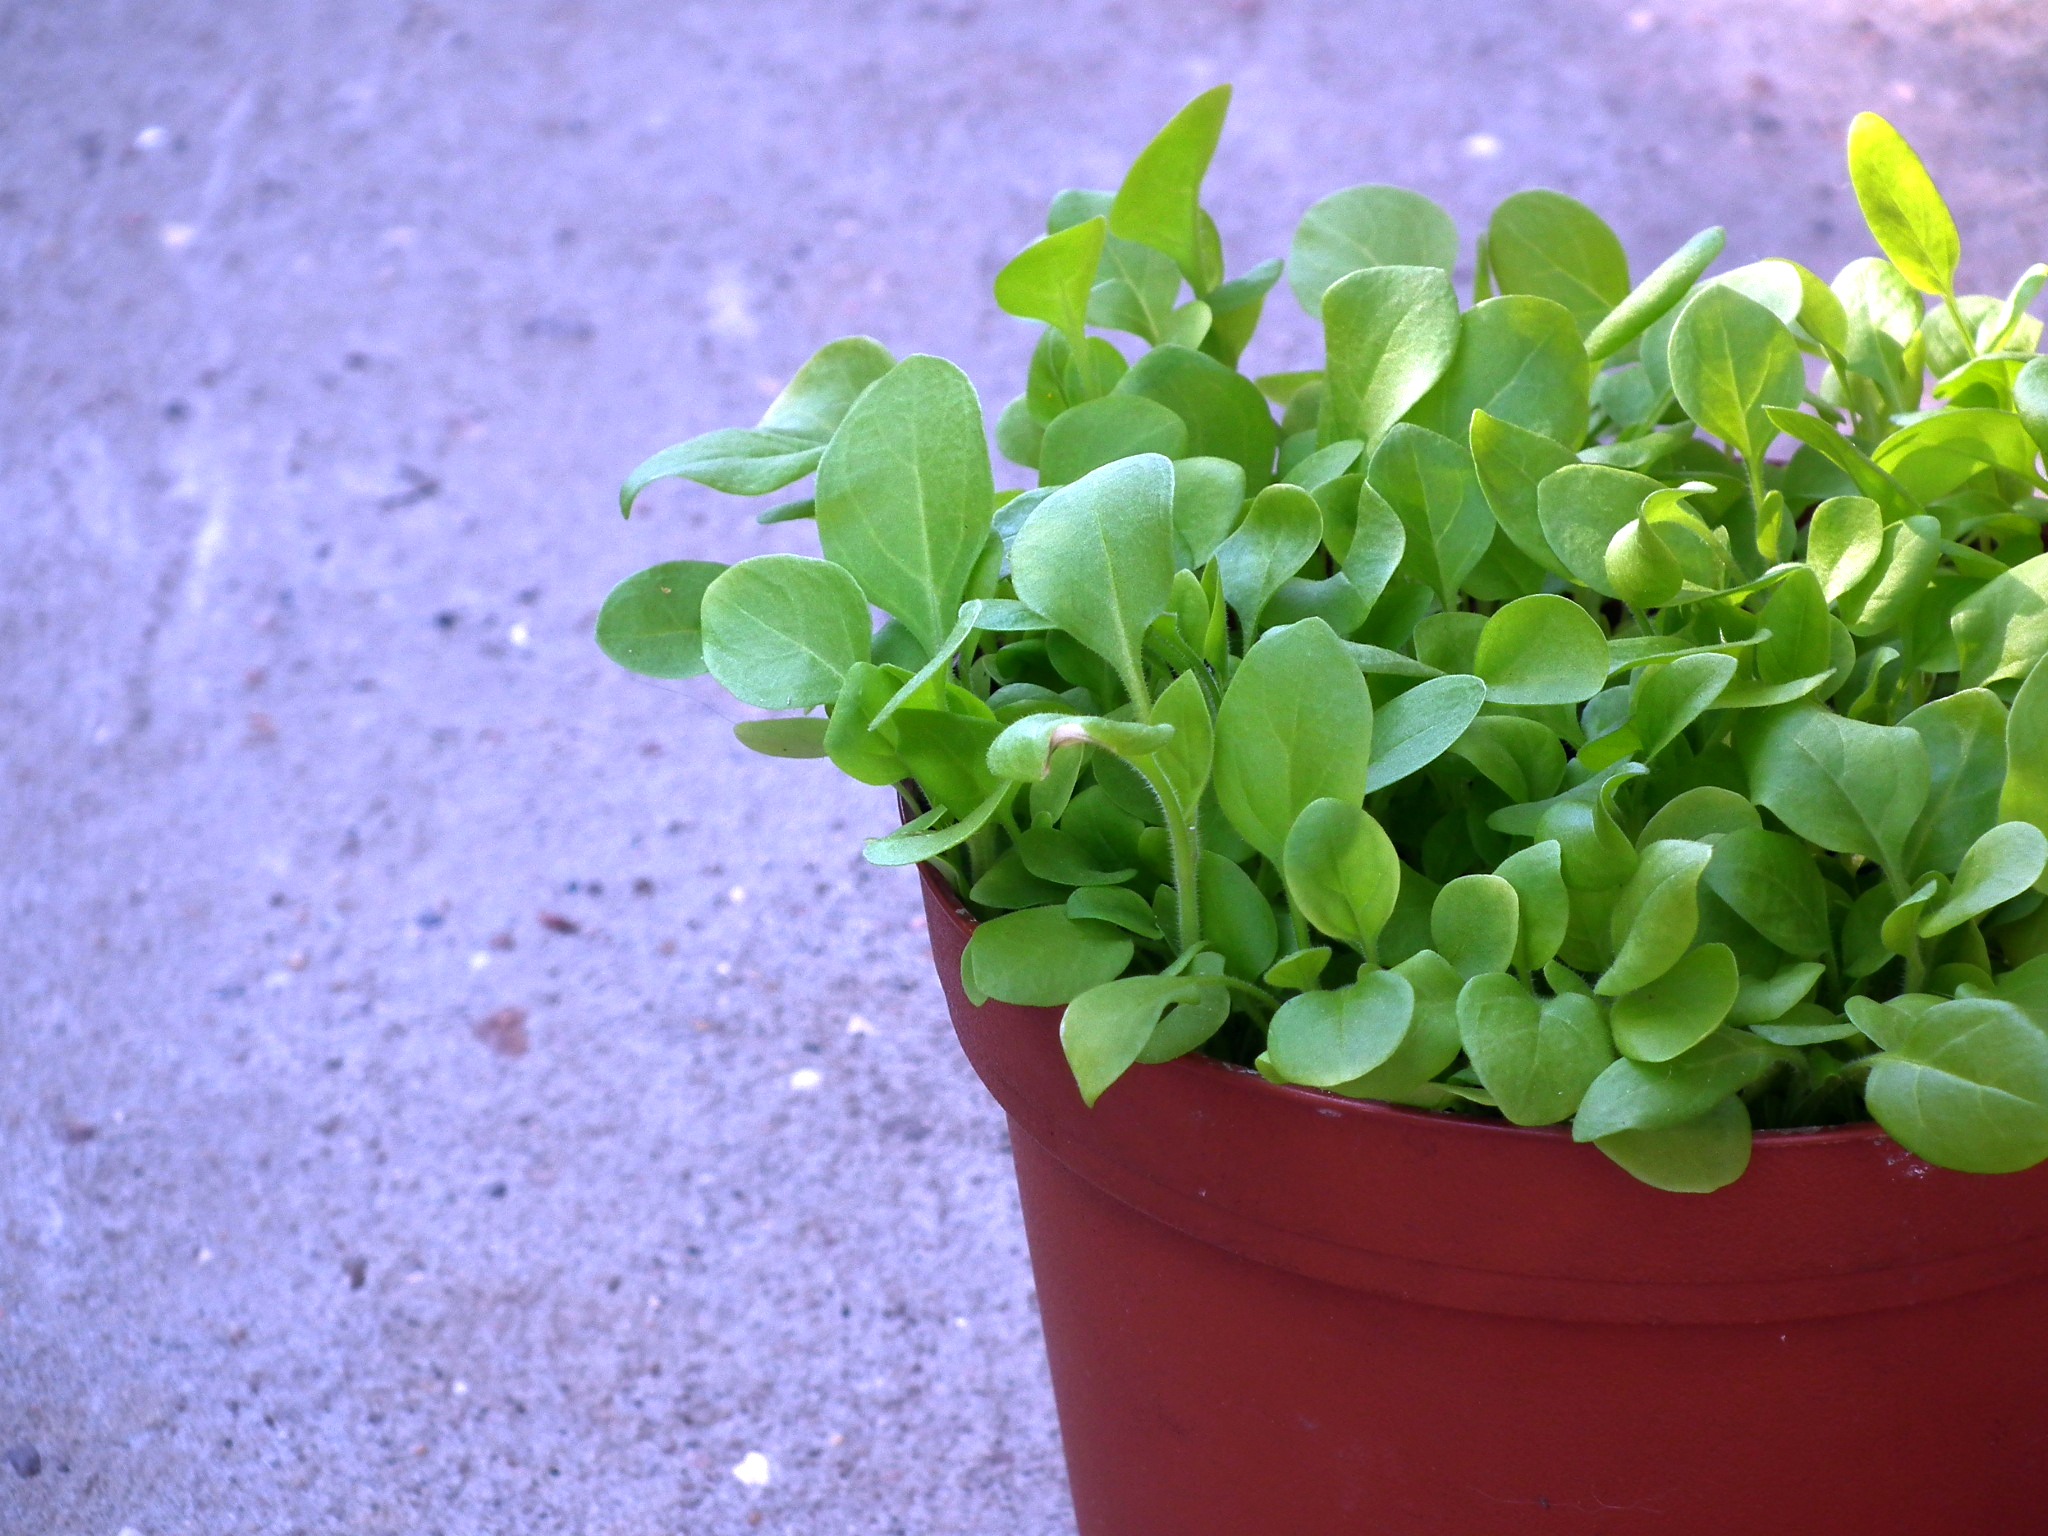
grass, plant, leaf, flower, petal, food, green, herb, produce, vegetable, soil, garden, flowers, sheet, leaves, decorative, flowerpot, ornamental plant, seedlings, greens, garden flower, flowering plant, annual plant, land plant